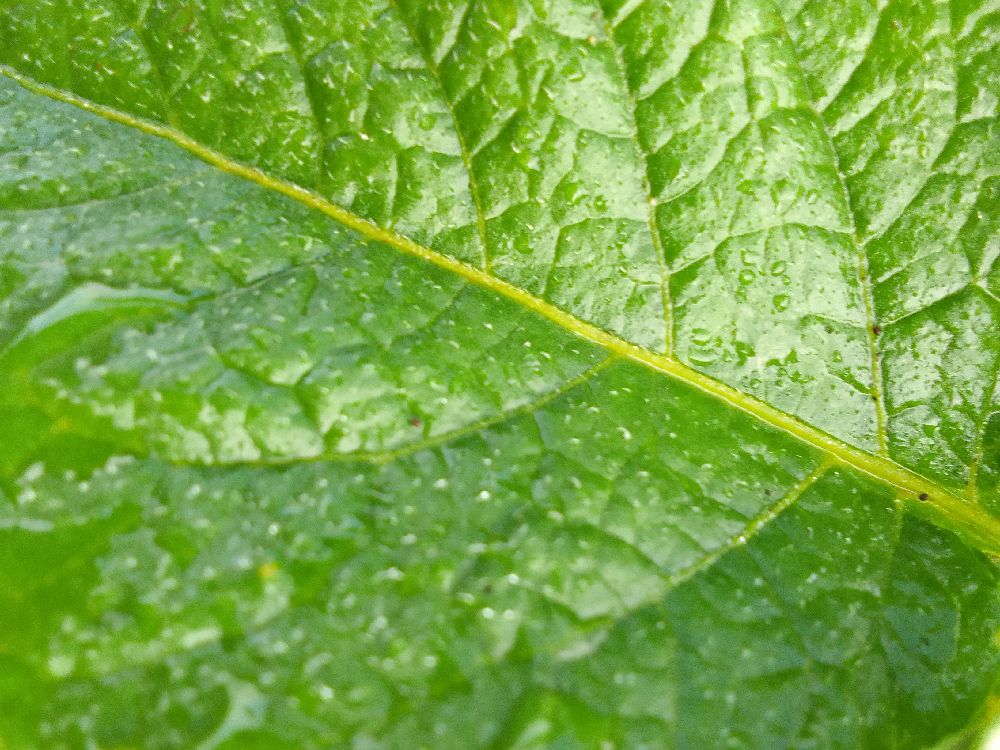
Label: Healthy